Bunce Island

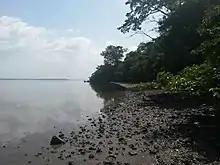
Beach on Bunce Island

Three American scholars have researched Bunce Island. Anthropologist Joseph Opala's research linked the island to the Gullah people of the United States Low Country. He organised the Gullah "homecomings" portrayed in the documentary films: "Family Across the Sea" (1990), "The Language You Cry In" (1998), and the website "Priscilla's Homecoming" (2005). Historian David Hancock documented Bunce Island during the period of Grant, Oswald & Company in his study, "Citizens of the World" (1997).